Robert Dhéry

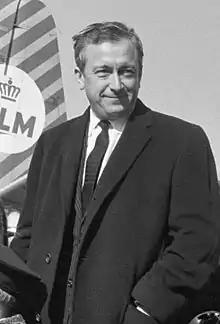
Robert Dhéry in 1962

Robert Dhéry (27 April 1921 – 3 December 2004) (born Robert Léon Henri Fourrey or Robert Foullcy) was a French comedian, actor, director and screenwriter.